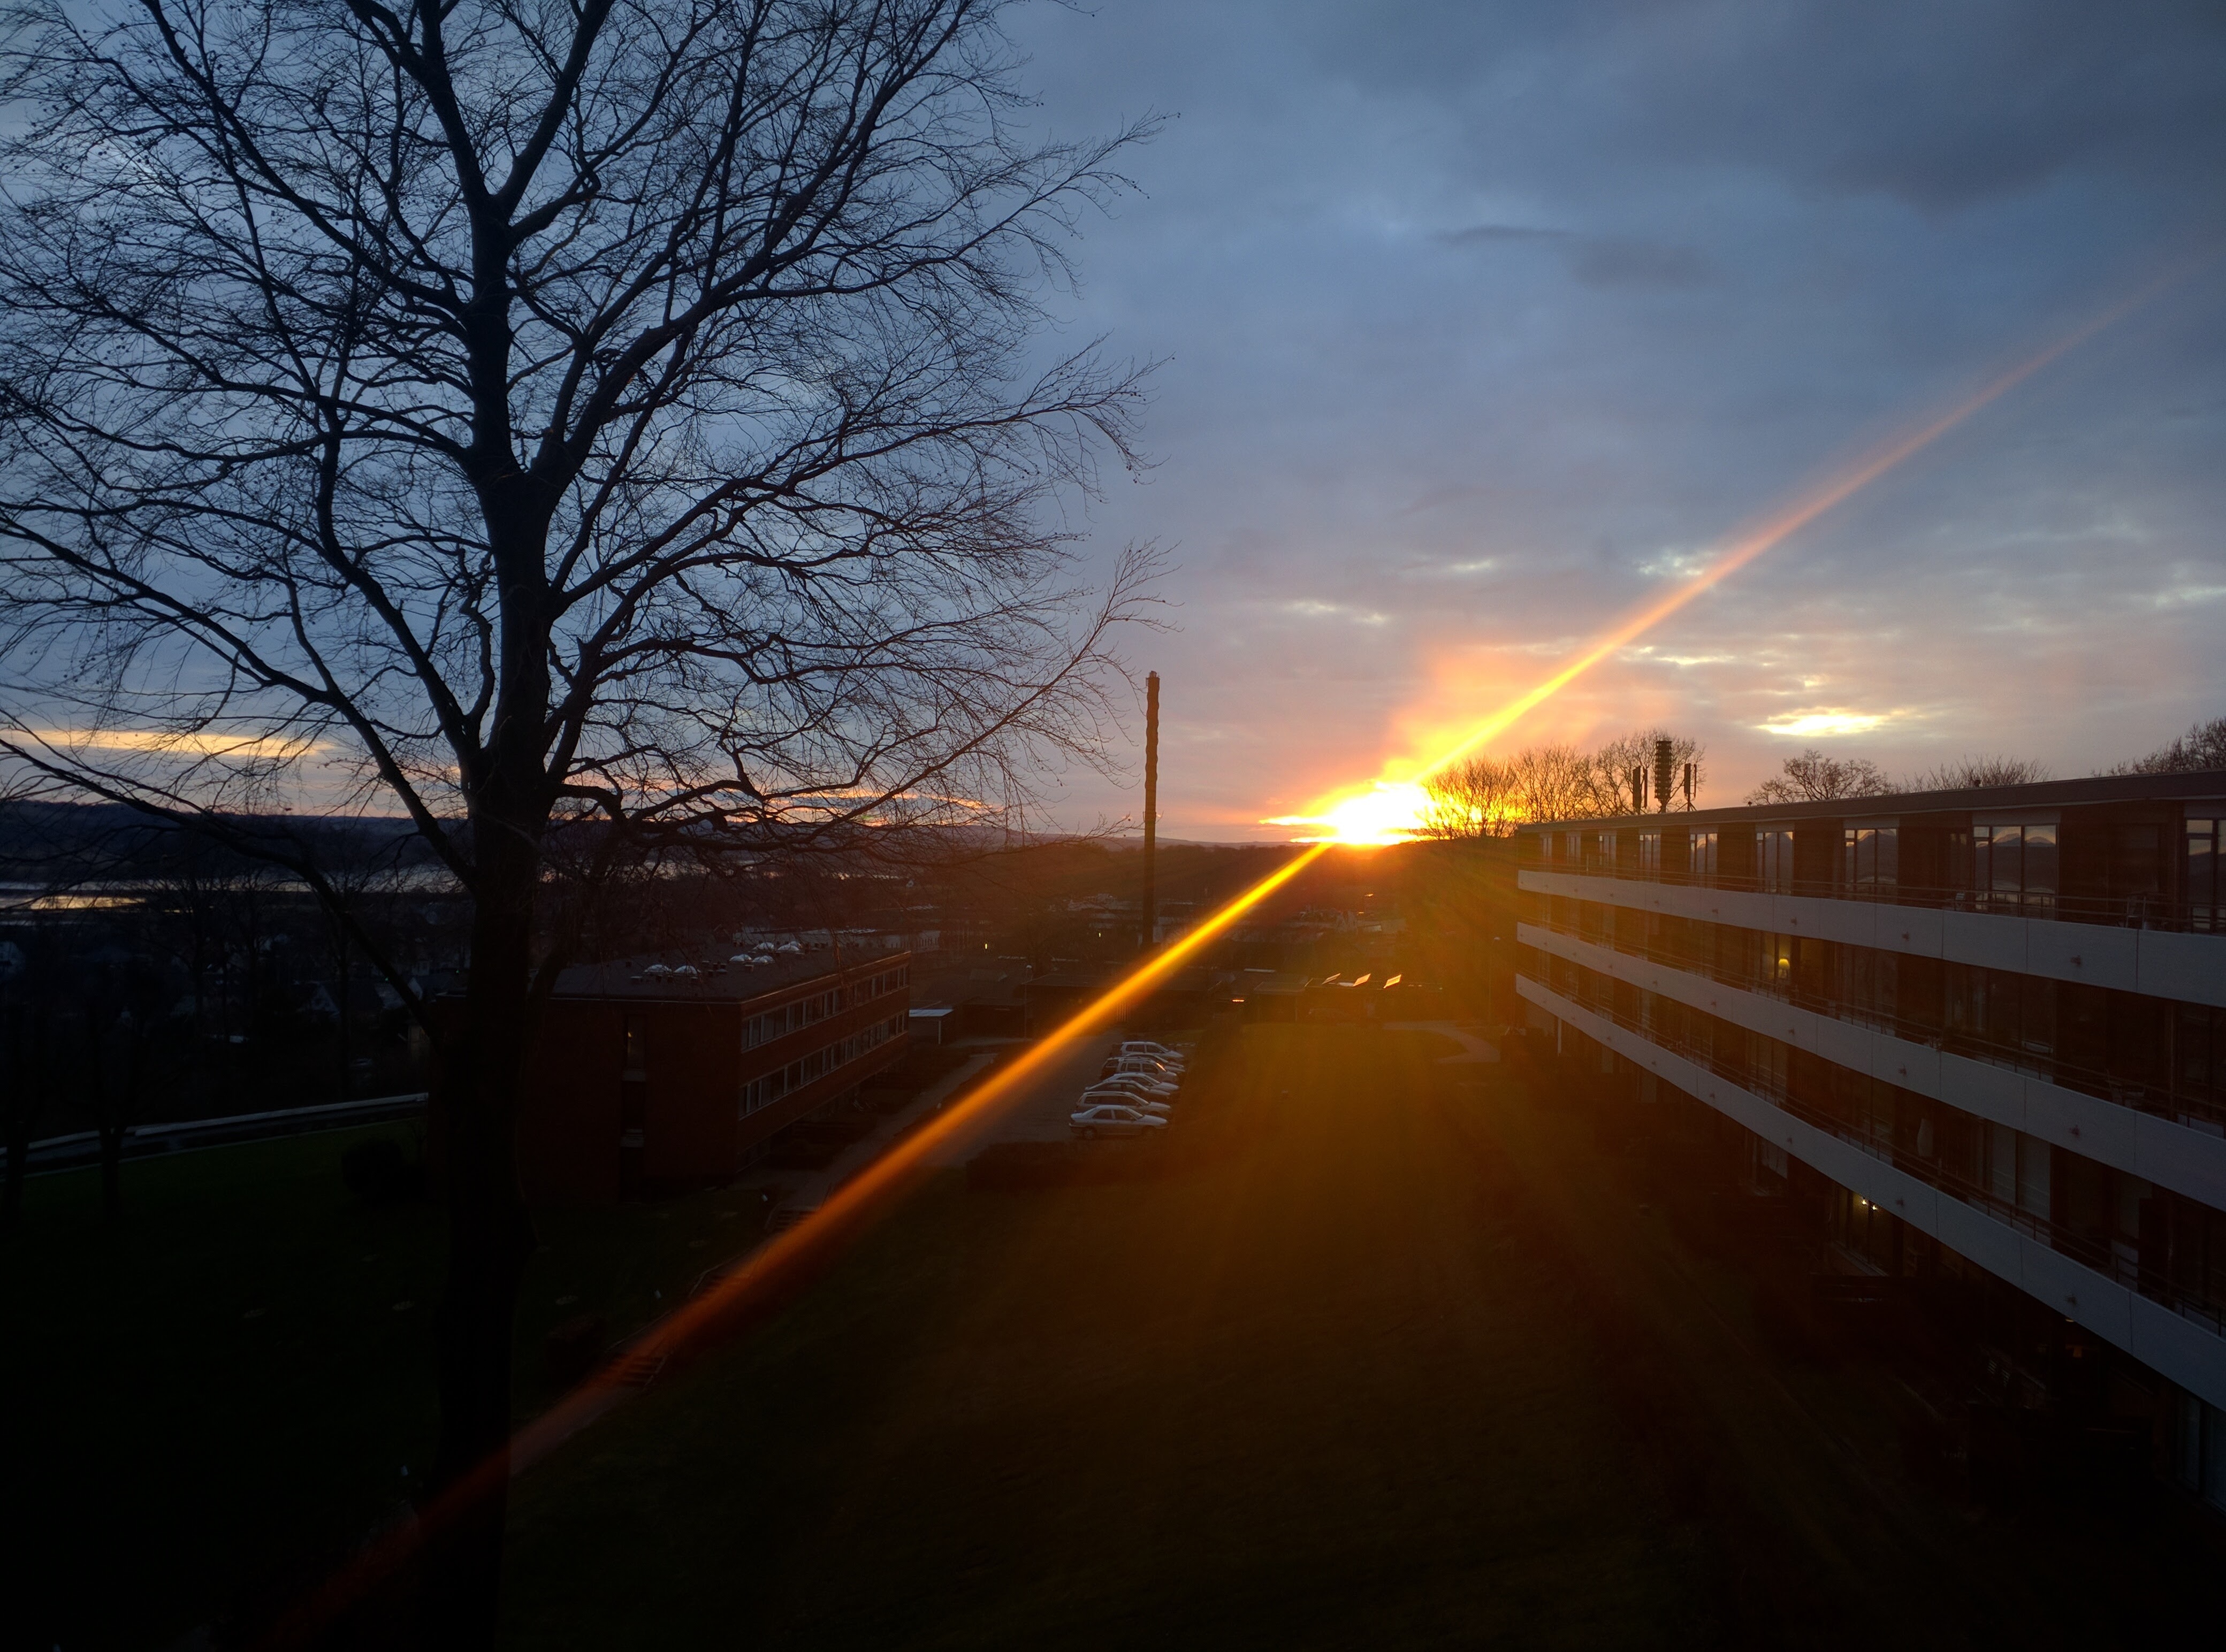
light, sky, sun, fog, sunrise, sunset, night, sunlight, morning, dawn, atmosphere, dusk, evening, weather, darkness, atmospheric phenomenon